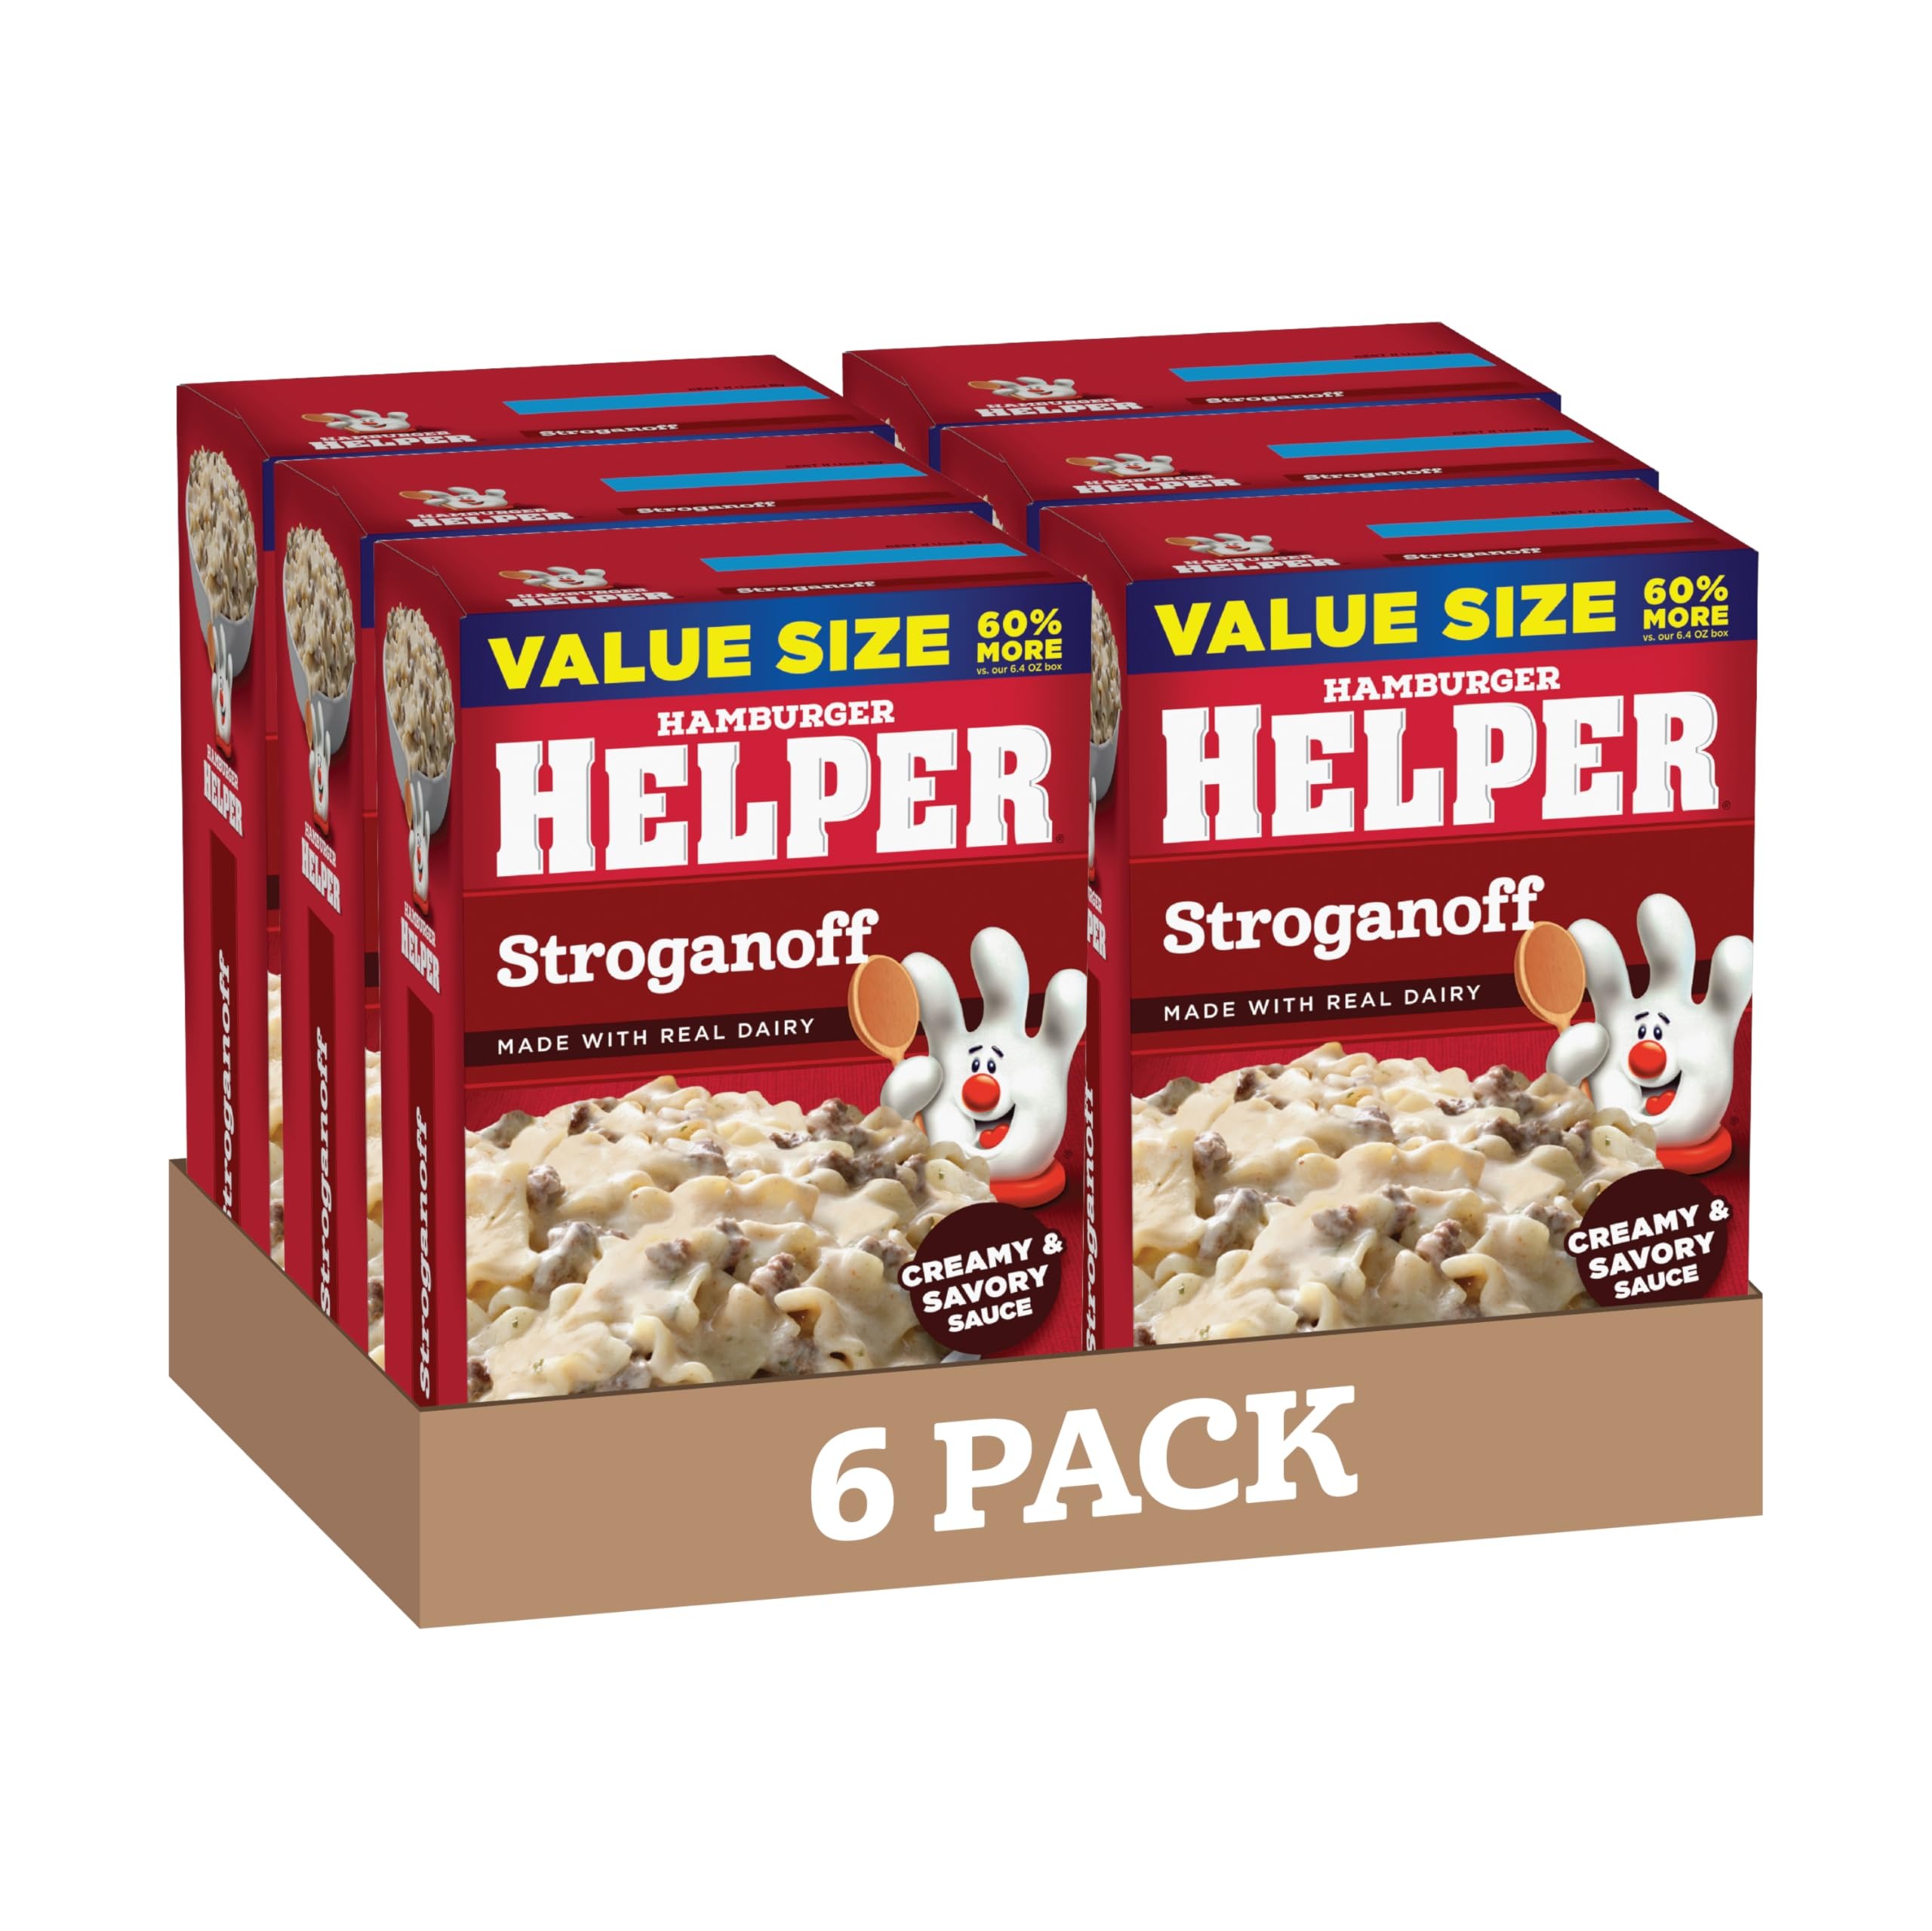
Item Name: Hamburger Helper Stroganoff Value Size, 10.2 Ounces, 6 per Case
Bullet Point 1: BOX DINNER: A stroganoff entrée made with stroganoff pasta and naturally flavored creamy pasta sauce
Bullet Point 2: INGREDIENTS: No artificial flavors
Bullet Point 3: QUICK AND EASY: Just add beef or cooked meatballs, hot water, and milk
Bullet Point 4: ENDLESS OPTIONS: Add your own twist with sour cream or cooked mushrooms
Value: 6.0
Unit: Count

Price: 2.48